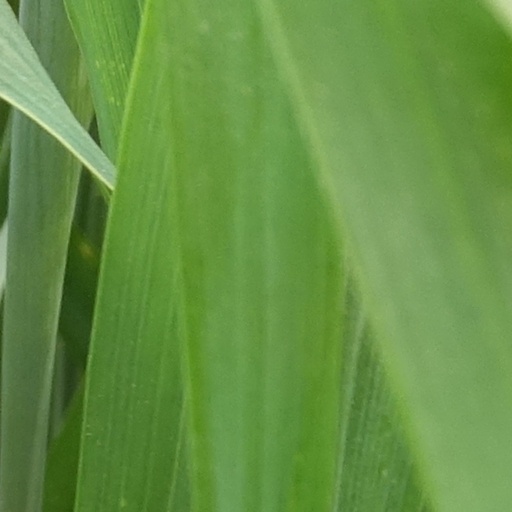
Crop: wheat